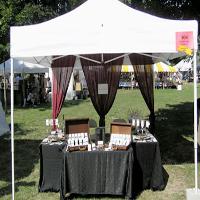
Weather: sun or clear